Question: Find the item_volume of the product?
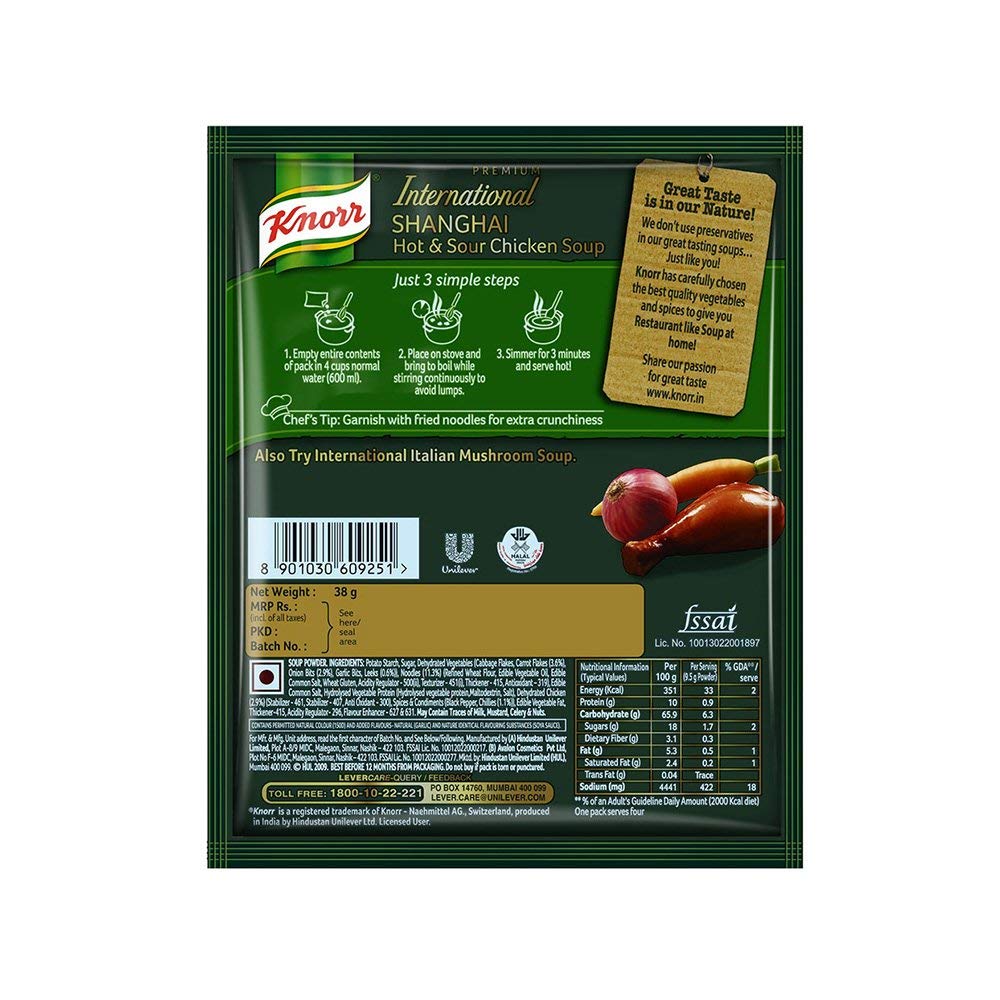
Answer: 600.0 millilitre